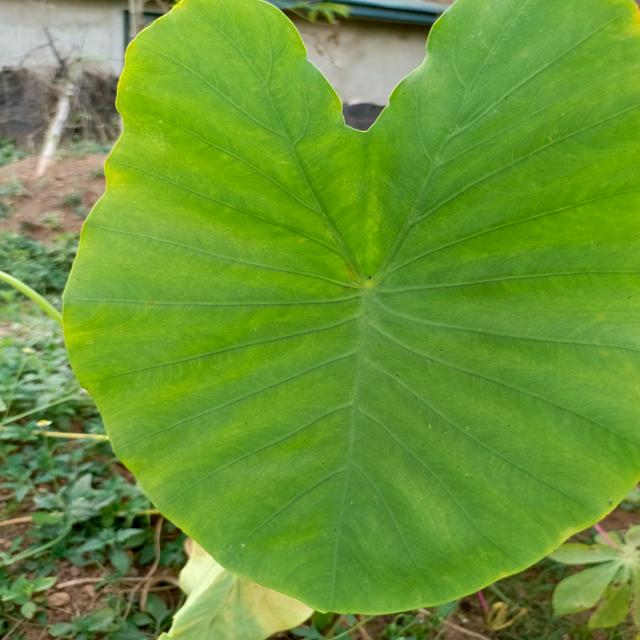
Label: Healthy